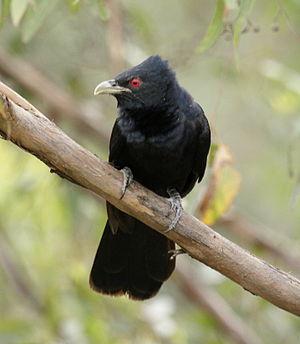
Le Coucou bleuté est une espèce d'oiseaux de la famille des cuculidés.